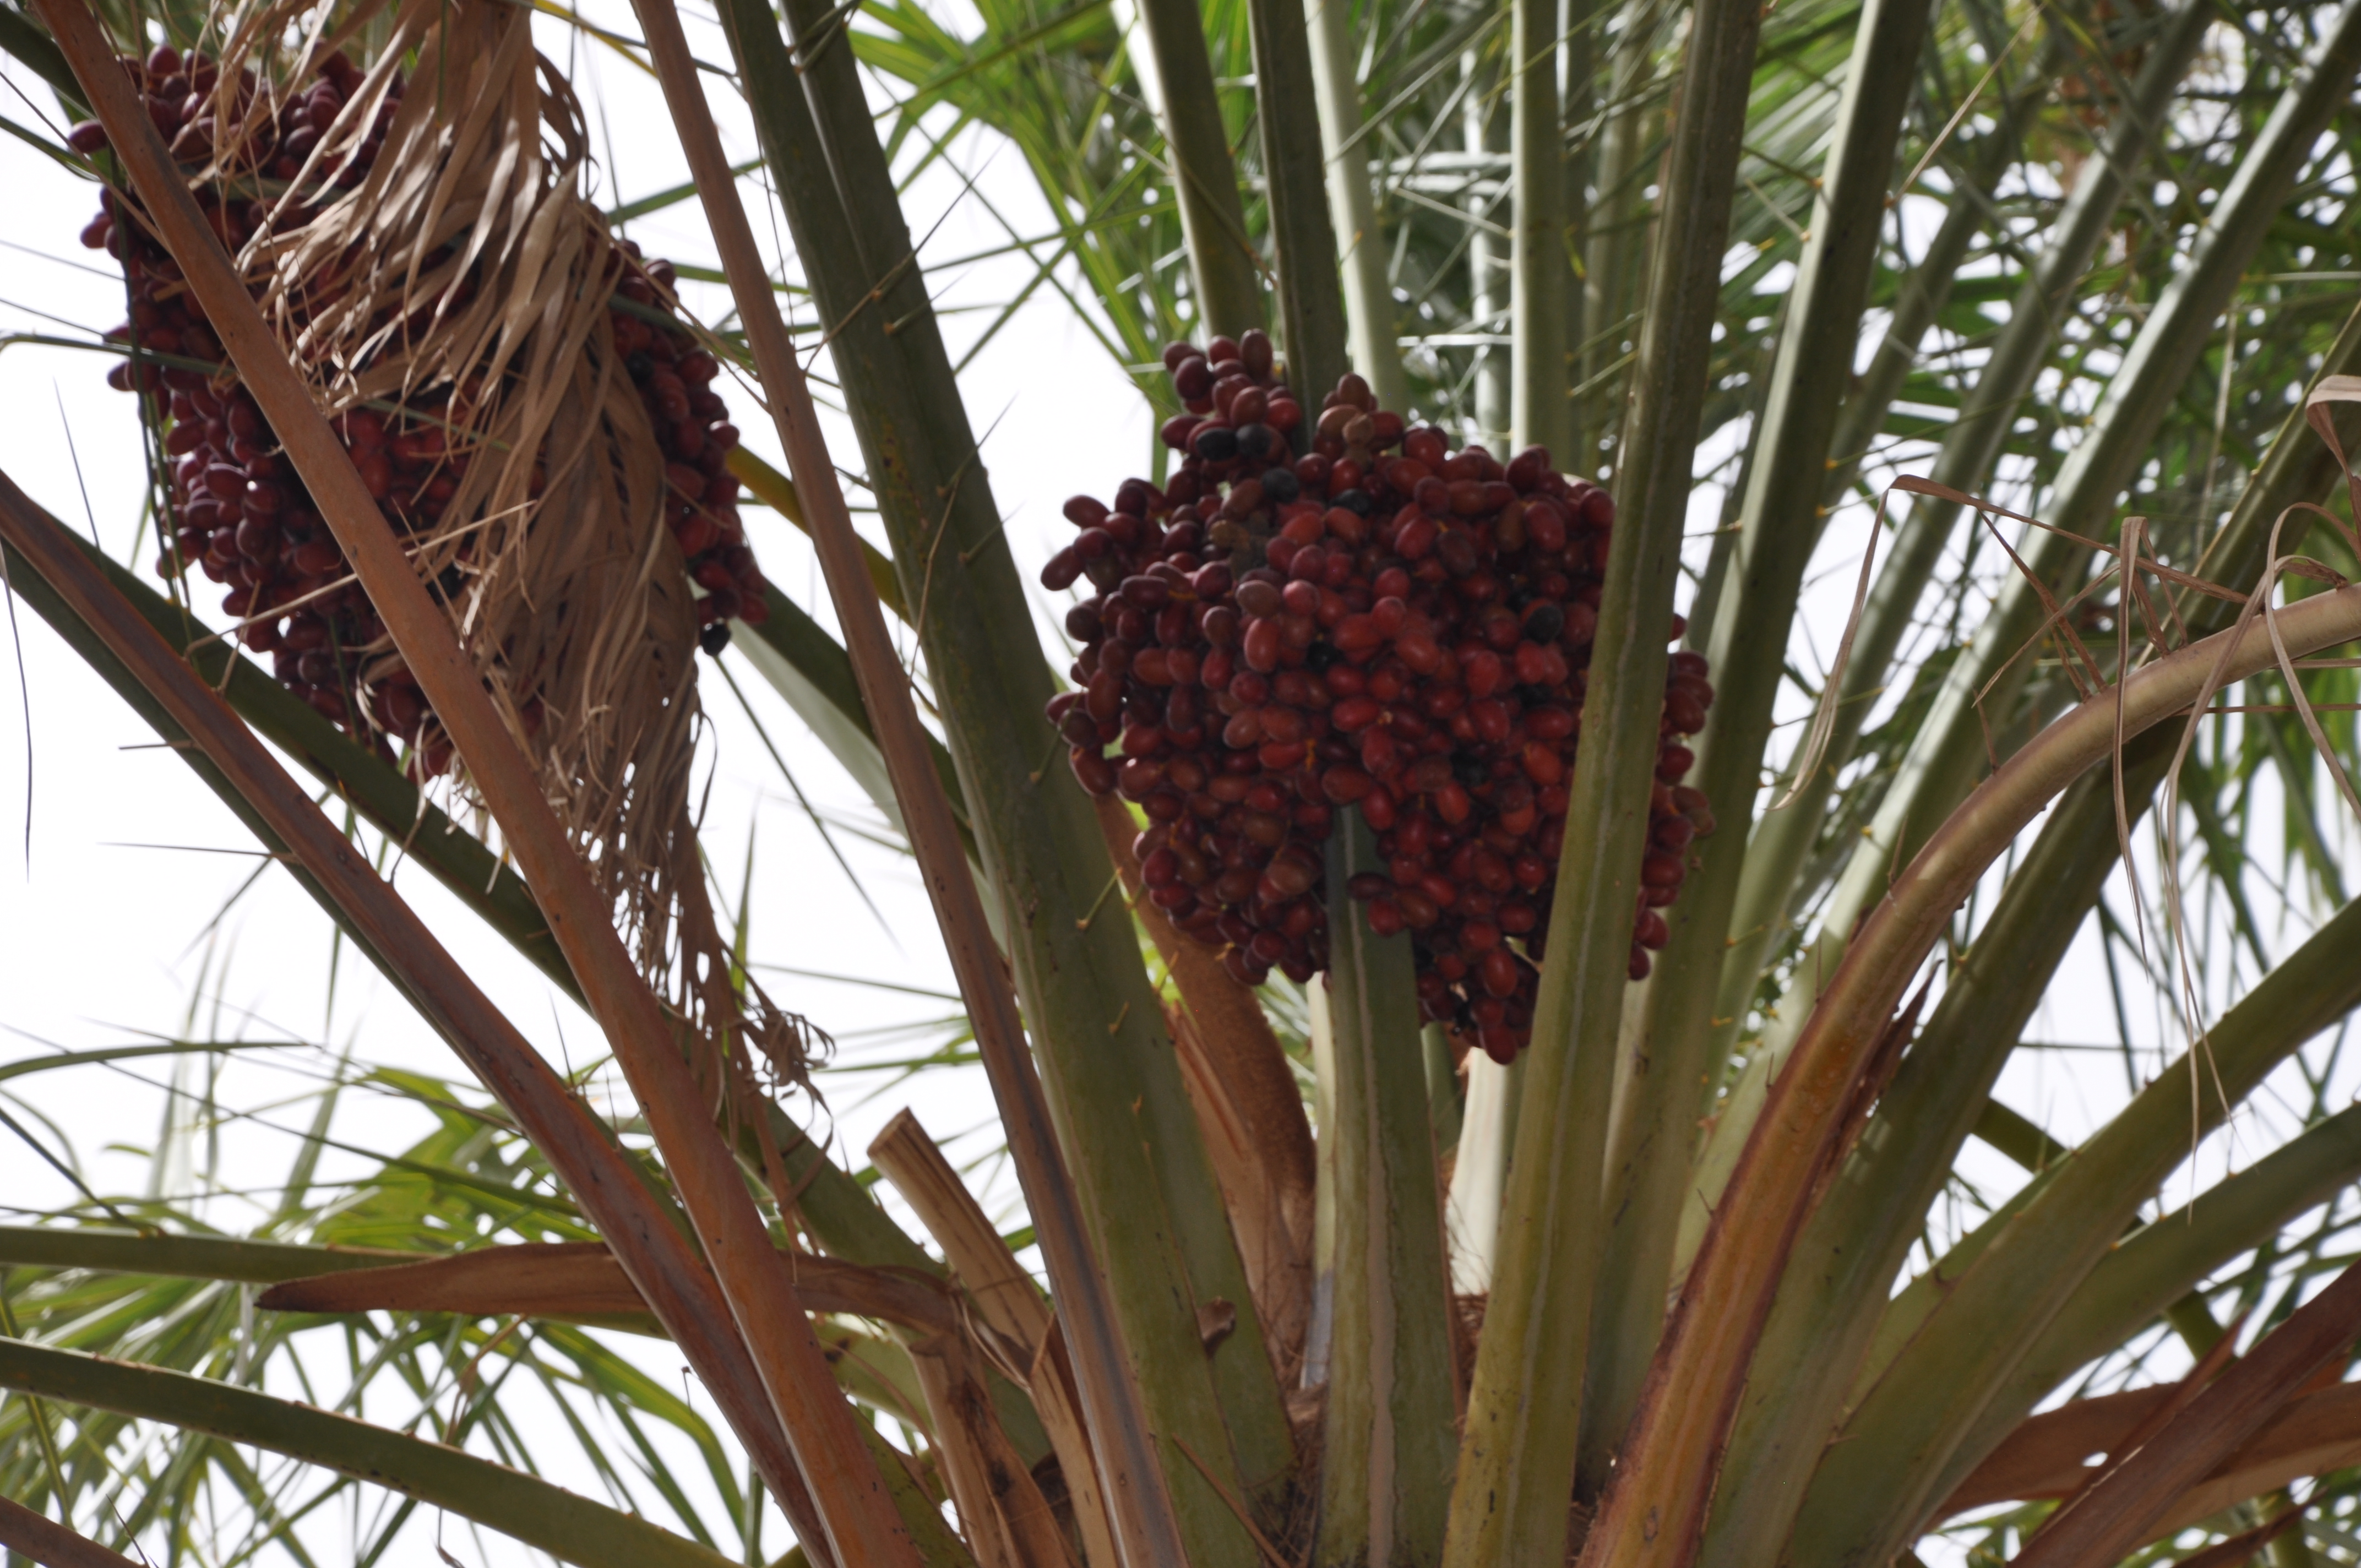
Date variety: bouisthami